Answer in natural language. Consider the 3D positions of the objects in the scene and not just the 2D positions in the image. Is the centerpoint of  wooden desk with metal legs (highlighted by a red box) at a higher height than blue tartanpatterned dog bed (highlighted by a blue box)? Choose between the following options: yes or no
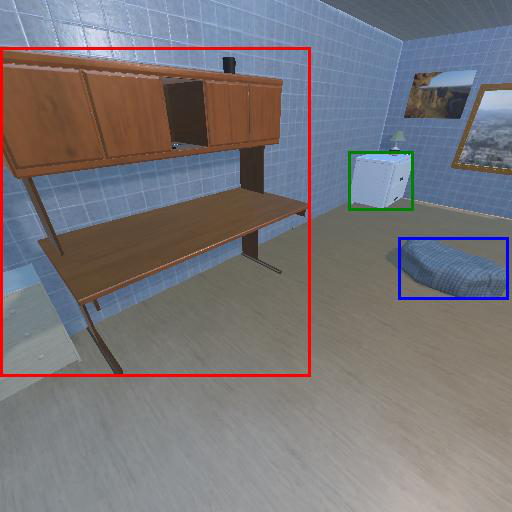
<answer>no</answer>